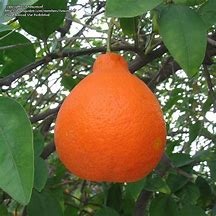
Label: mandarine